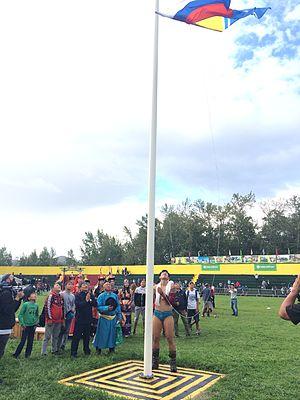
Les Touvains, Touvines ou Touvines-Todjines sont un peuple turc de Sibérie, essentiellement installé dans la République de Touva. Ils constituent la population non-russe la plus importante numériquement de la région Altaï-Saïan, en Sibérie méridionale. Dans le Touva, ils représentent la majorité de la population avec plus de 200 000 personnes. Les Touvains ont aussi été dénommés historiquement Uriankhai, terme d'origine mongole.